Orbit Attitude and Maneuvering System

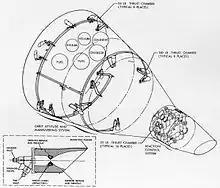
Gemini Orbit Attitude and Maneuvering System location

The Orbit Attitude and Maneuvering System (OAMS) was a reaction control system used in Earth orbit by the Project Gemini spacecraft. It provided both automatic and manual rotation and translation by means of 16 vernier thrusters using hypergolic propellants.